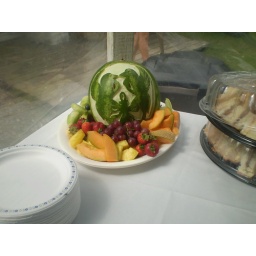
love birds in watermelon